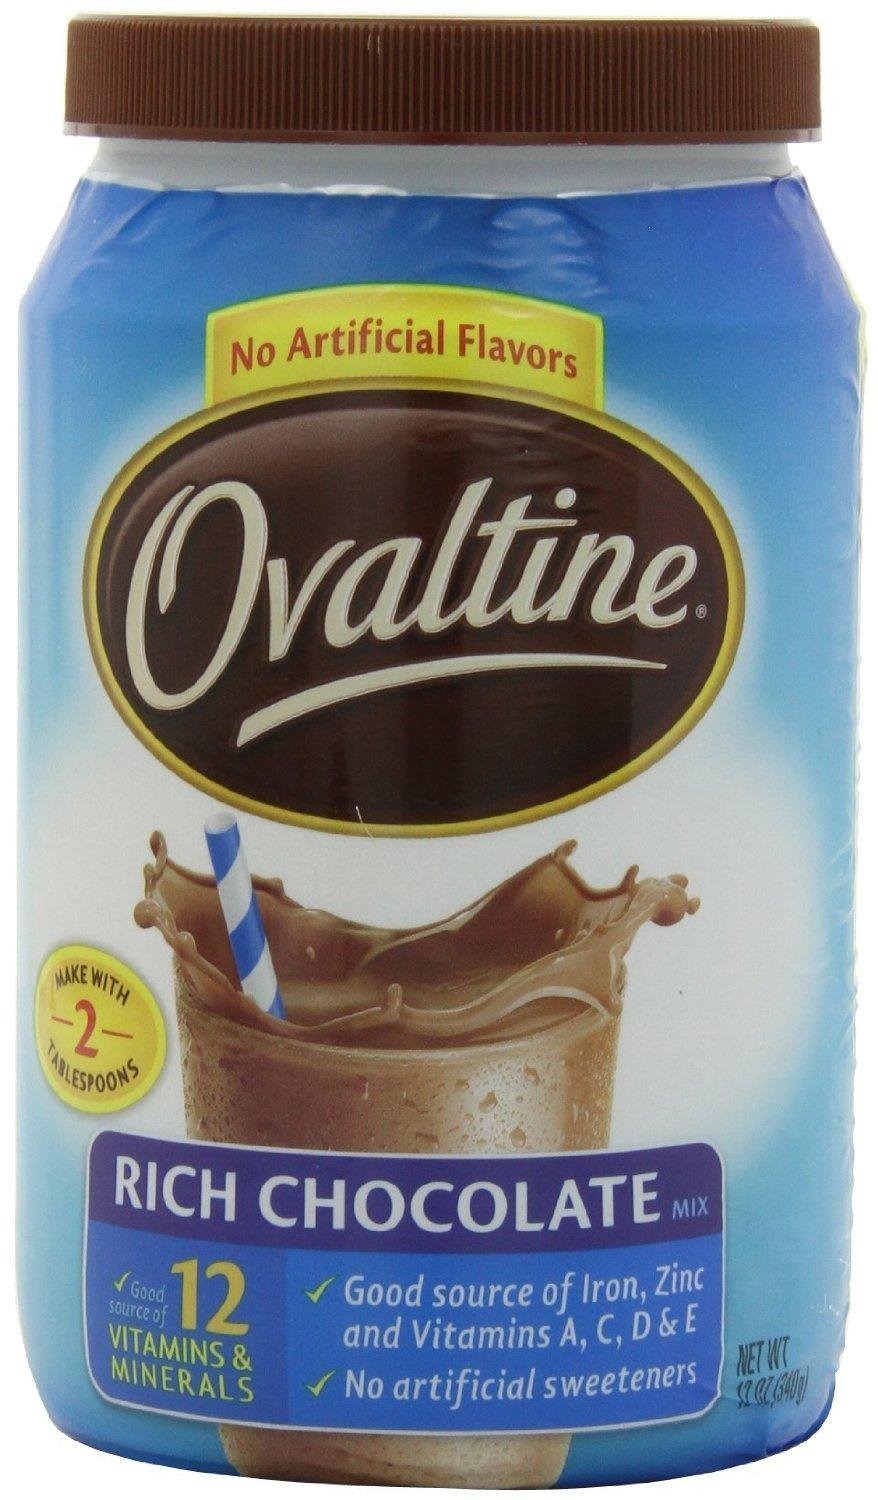
Item Name: Ovaltine Rich Chocolate Nutritional Beverage Mix (Pack of 2) 12 oz Size
Value: 24.0
Unit: Ounce

Price: 6.99